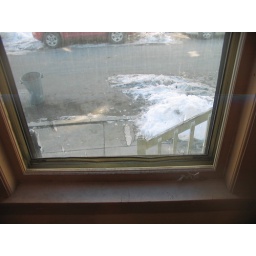
missing window in front room of unit 1. no glass and broken screen